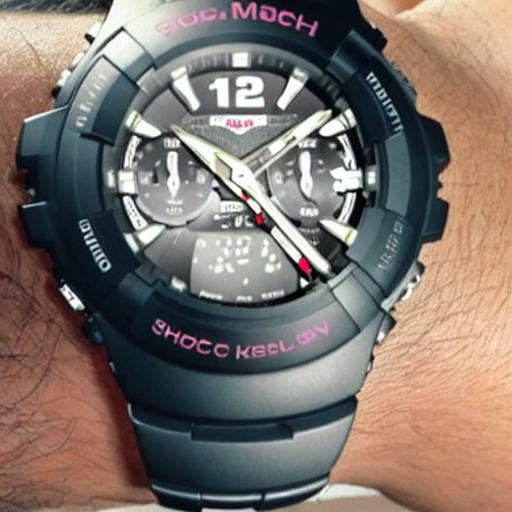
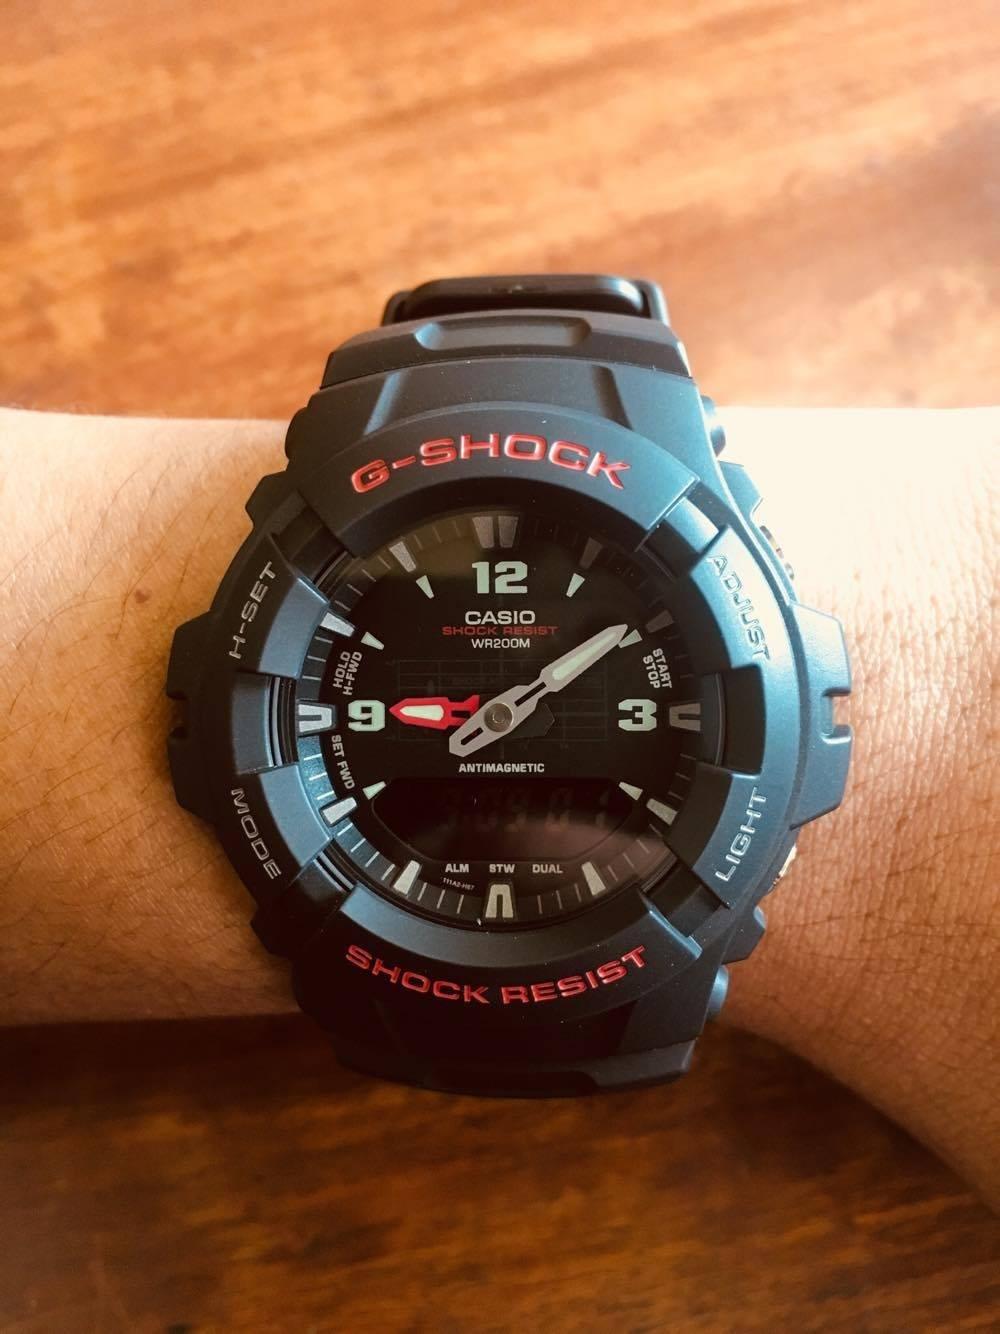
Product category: accessories_watch
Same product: no